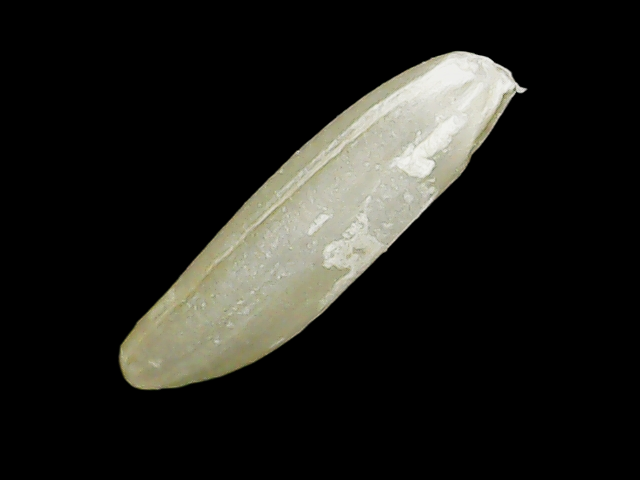
Rice variety: Binadhan19